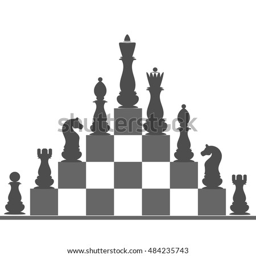
chess pieces on the steps .